Gents in a Jam

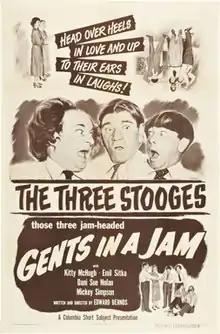

Gents in a Jam is a 1952 short subject directed by Edward Bernds starring American slapstick comedy team The Three Stooges (Moe Howard, Larry Fine and Shemp Howard). It is the 141st entry in the series released by Columbia Pictures starring the comedians, who released 190 shorts for the studio between 1934 and 1959.